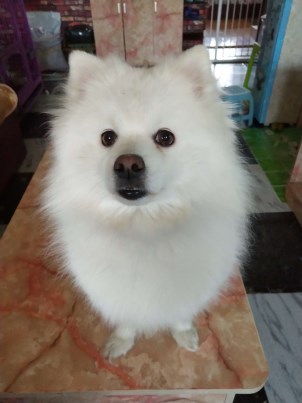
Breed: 253-n000107-Japanese_Spitzes